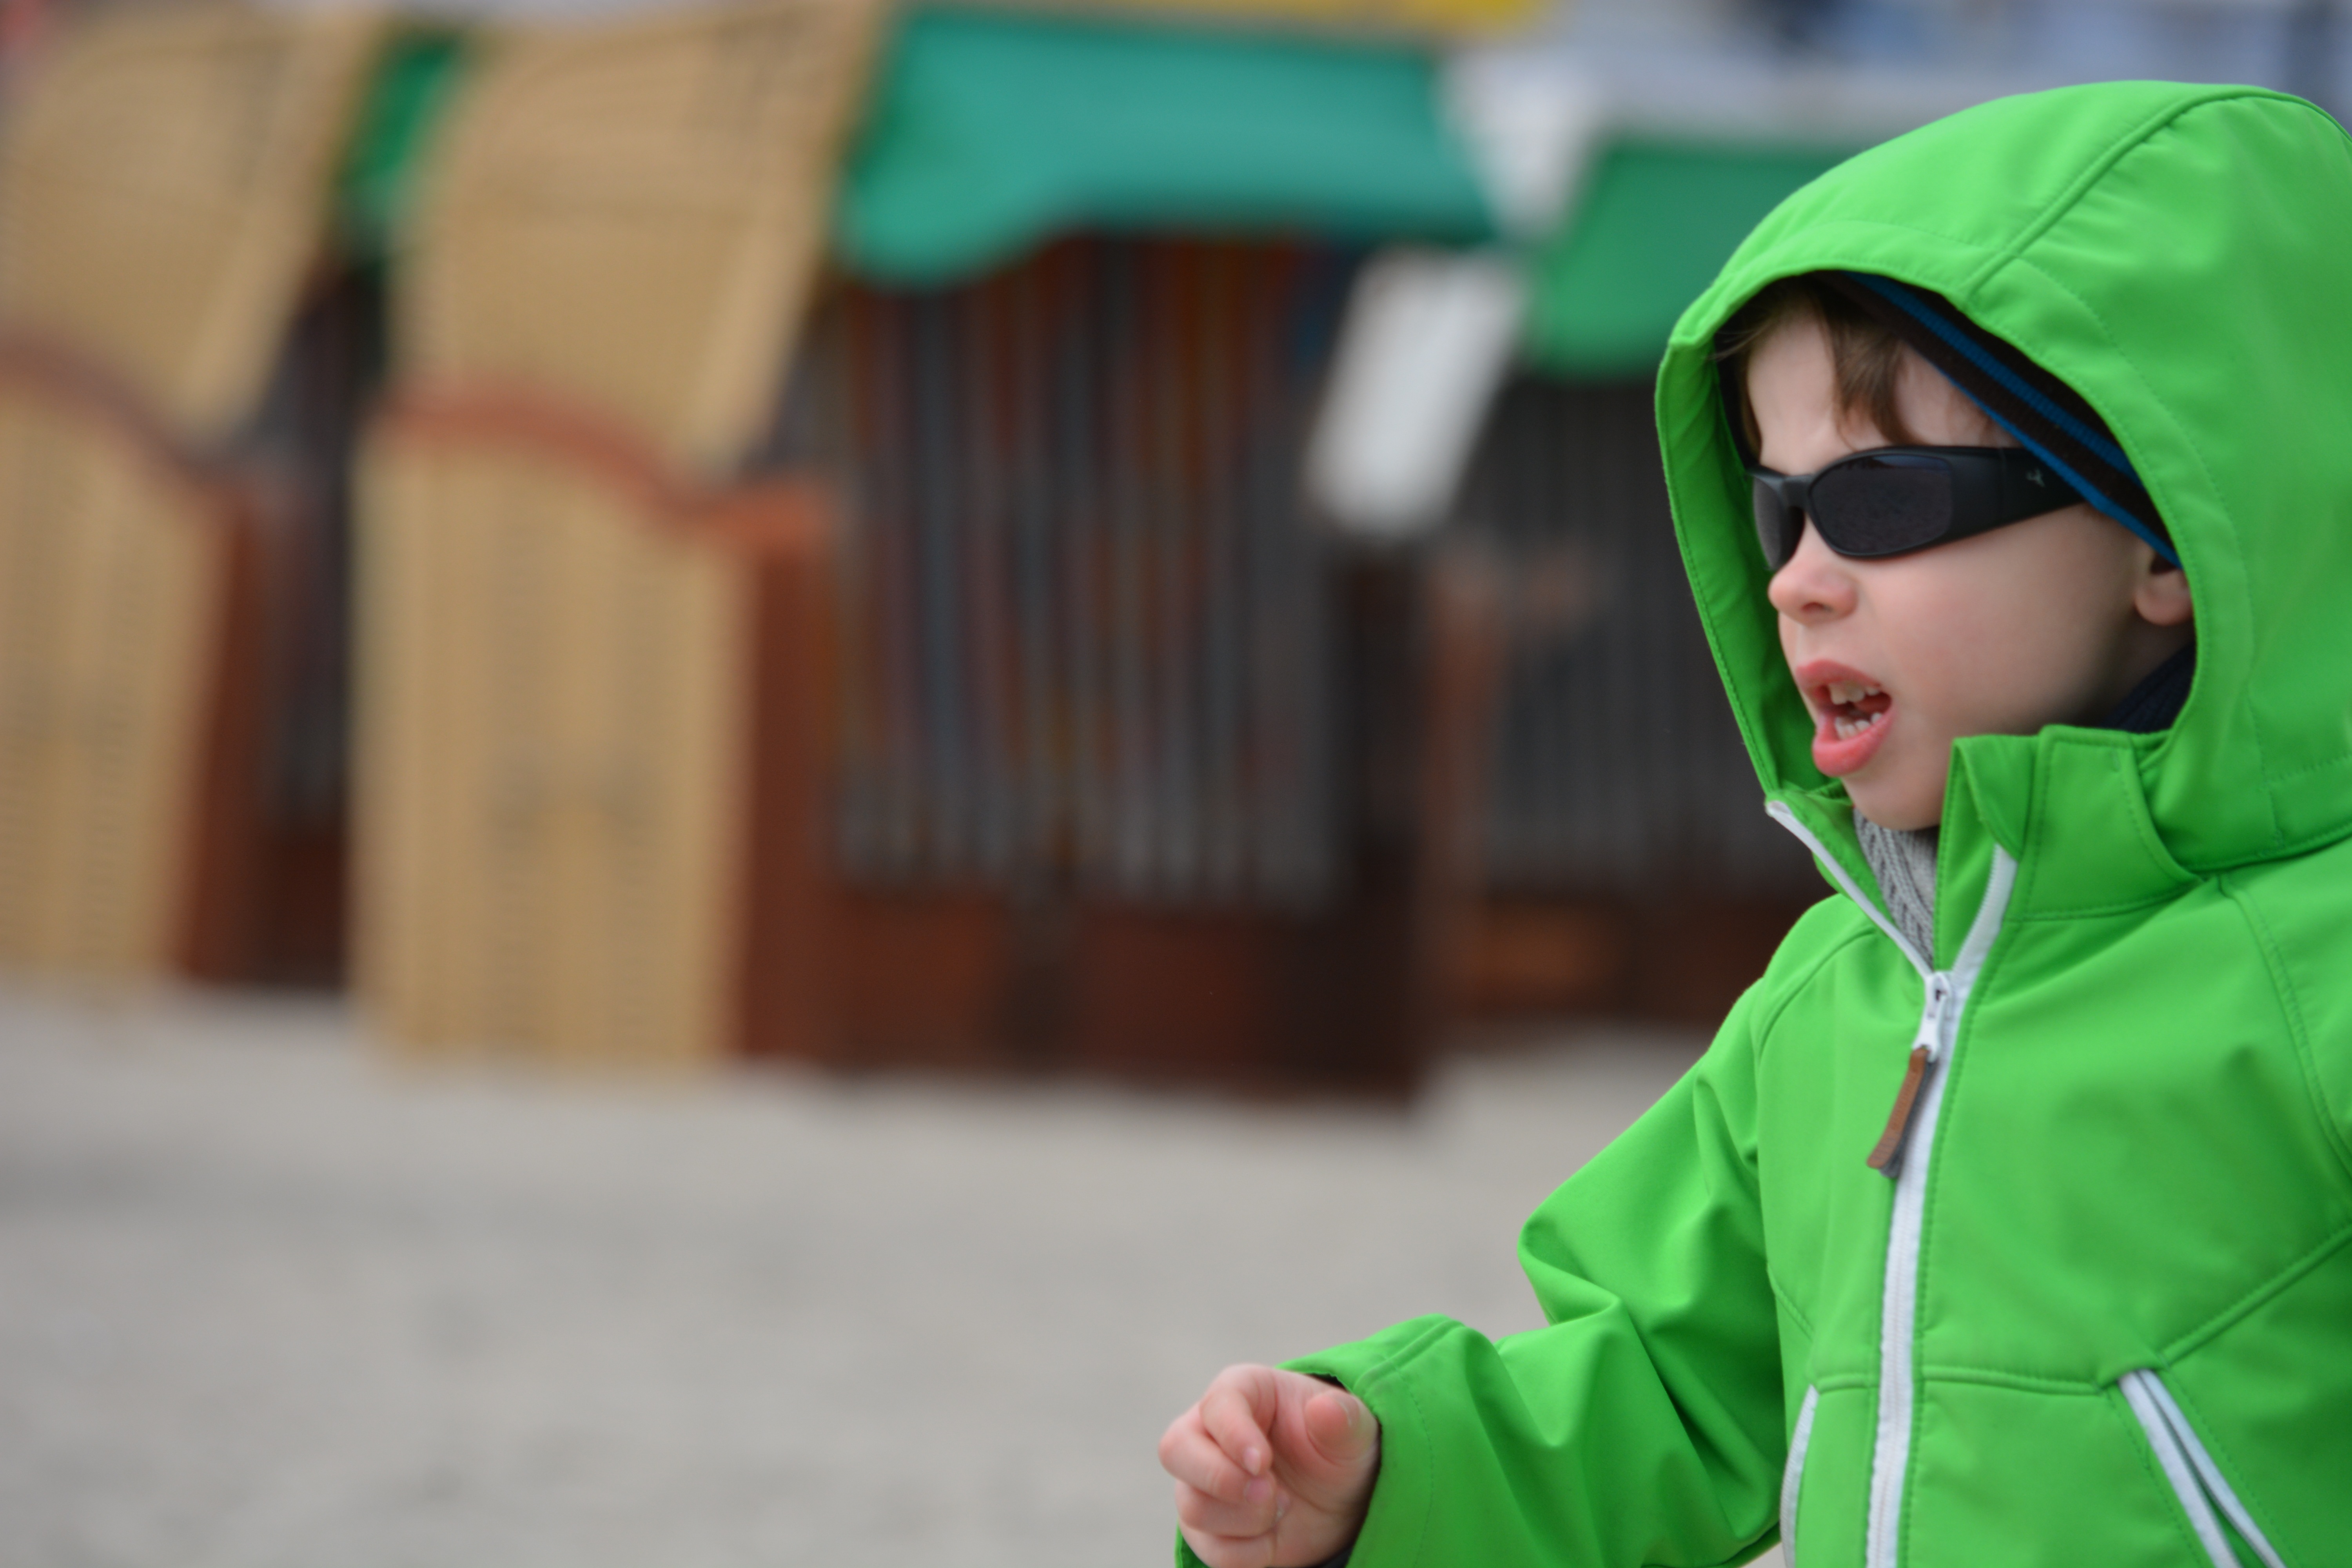
beach, person, boy, summer, green, holiday, child, personal, summer opening